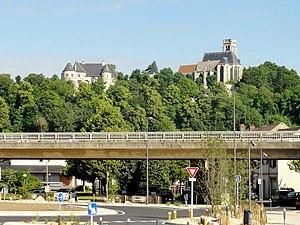
Château et ancienne collégiale Notre-Dame.
Montataire est une commune française située dans le département de l'Oise en région Hauts-de-France.
L'ancienne collégiale Notre-Dame est une église catholique située à Montataire, au cœur de l'agglomération de Creil, dans le département de l'Oise, en France. Elle est édifiée à la fin du XIIᵉ siècle comme collégiale du seigneur de Montataire, et constitue à l'origine une dépendance du château. La nef et les bas-côtés subsistent de cette époque. Entre 1225 et 1230 environ, de nouveaux portails gothiques sont plaqués devant la façade et la troisième travée du bas-côté sud, et les deux bas-côtés sont voûtés d'ogives. Le voûtement de la nef est amorcé, mais est finalement ajourné et n'aboutira jamais. Entre 1250 et 1260, le chœur primitif est remplacé par un vaste chœur gothique rayonnant, qui peut être considéré comme l'une des principales réalisations de cette époque dans les environs, avec Agnetz et Chambly. Si le plan présente de nombreuses irrégularités et manque de symétrie, l'édifice séduit par son élégance, sa légèreté, sa luminosité, la qualité de la sculpture de ses chapiteaux et sa décoration soignée. La collégiale traverse les siècles sans subir de destructions sous les différentes guerres.